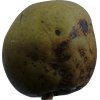
Label: pear